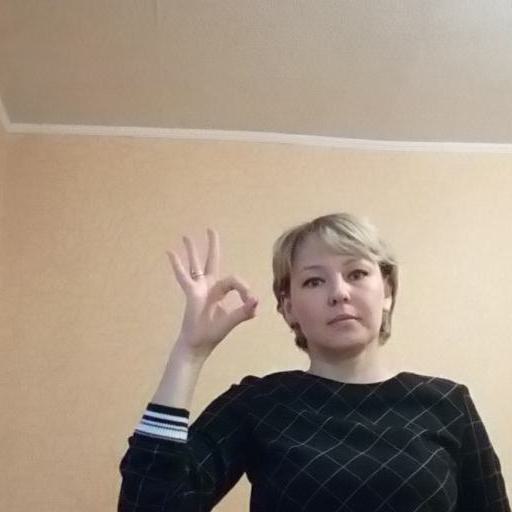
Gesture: ok